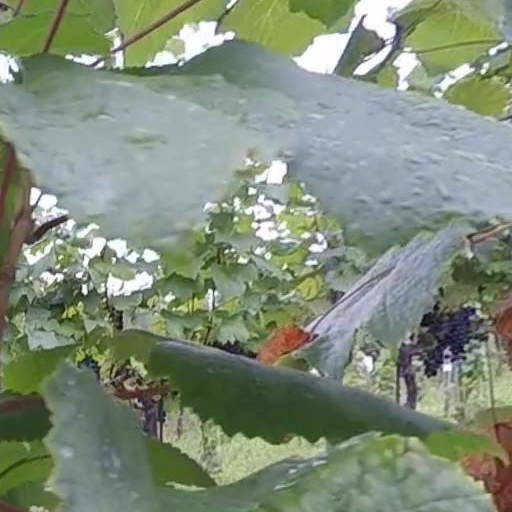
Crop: grape